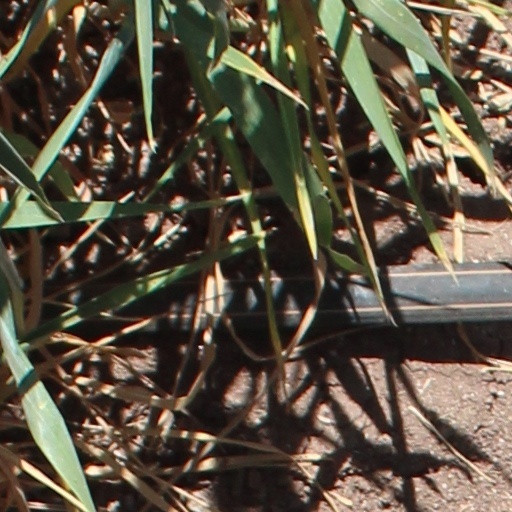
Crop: wheat